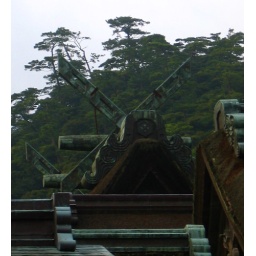
The roof of the largest building in the main shrine.